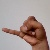
The image shows a hand gesture representing the letter 'J' in Indian Sign Language.